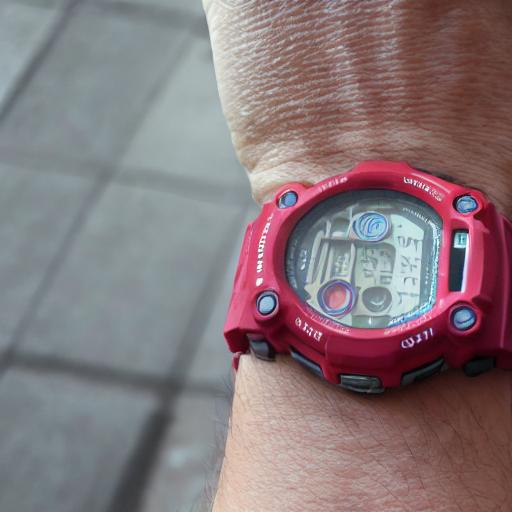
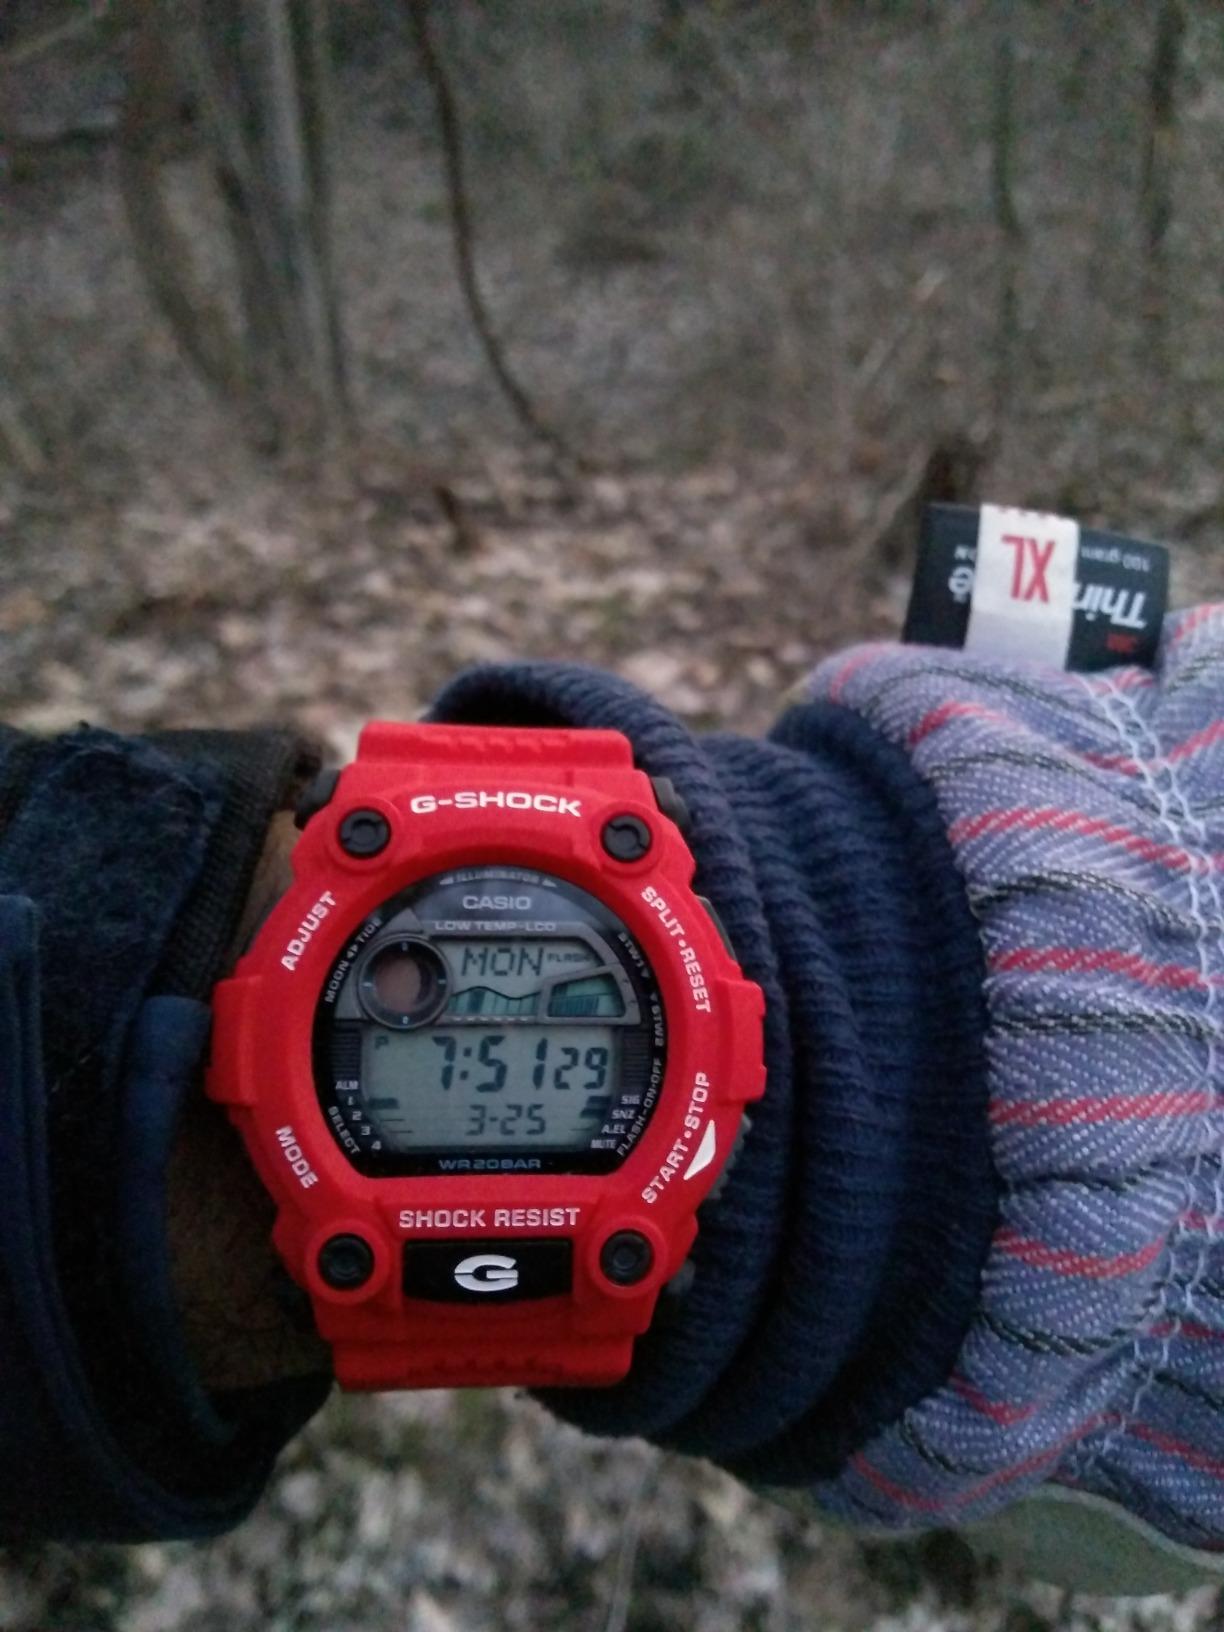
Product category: accessories_watch
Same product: no